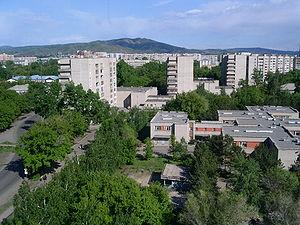
Öskemen est une ville de l'est de la République du Kazakhstan et la capitale de l'oblys du Kazakhstan-Oriental. Sa population s'élevait à 305 794 habitants en 2012.